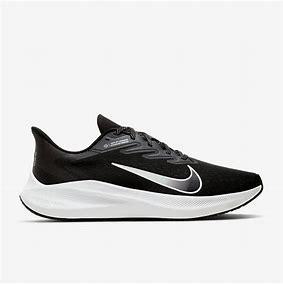
Brand: Nike
Model: Winflo 10